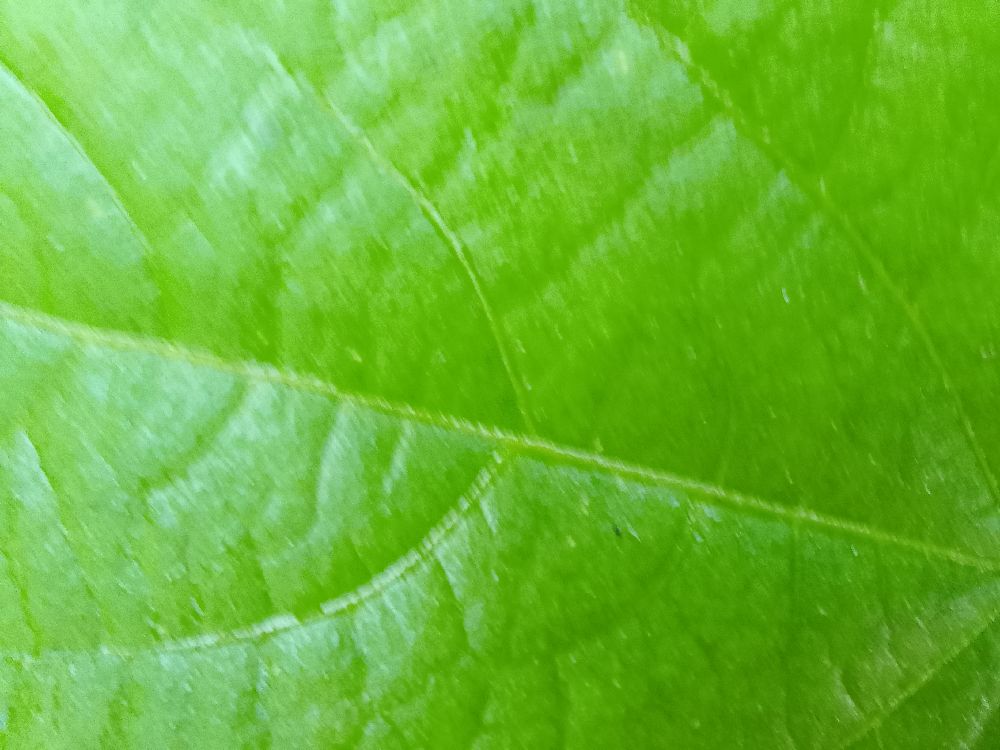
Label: healthy